Nearly a Deserter

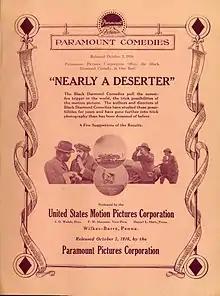

Nearly a Deserter is a 1916 American short silent comedy film produced by the United States Motion Picture Corporation under the Black Diamond Comedy name. The film was the first Black Diamond Comedy distributed by the Paramount Pictures, and was produced in a studio based in Wilkes-Barre.